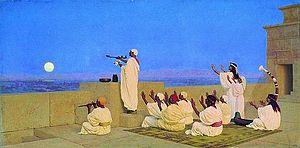
Société des artistes de peinture historique est une association russe d'artistes qui ont peint des sujets historiques.